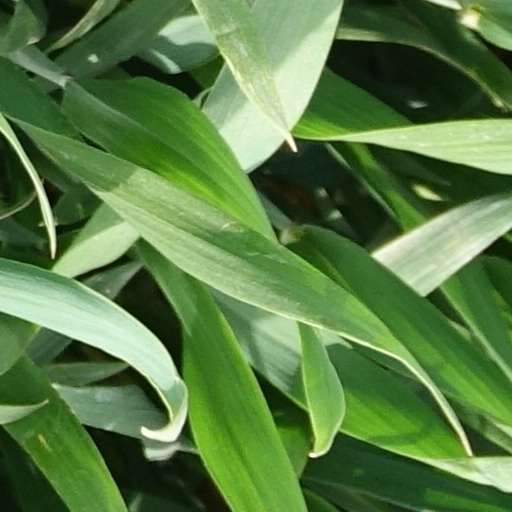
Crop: wheat